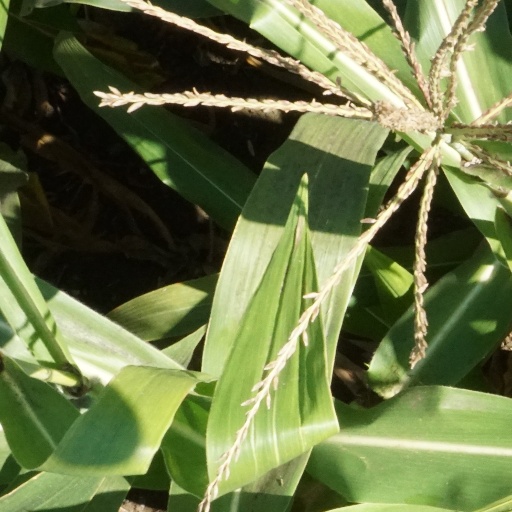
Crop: maize; corn